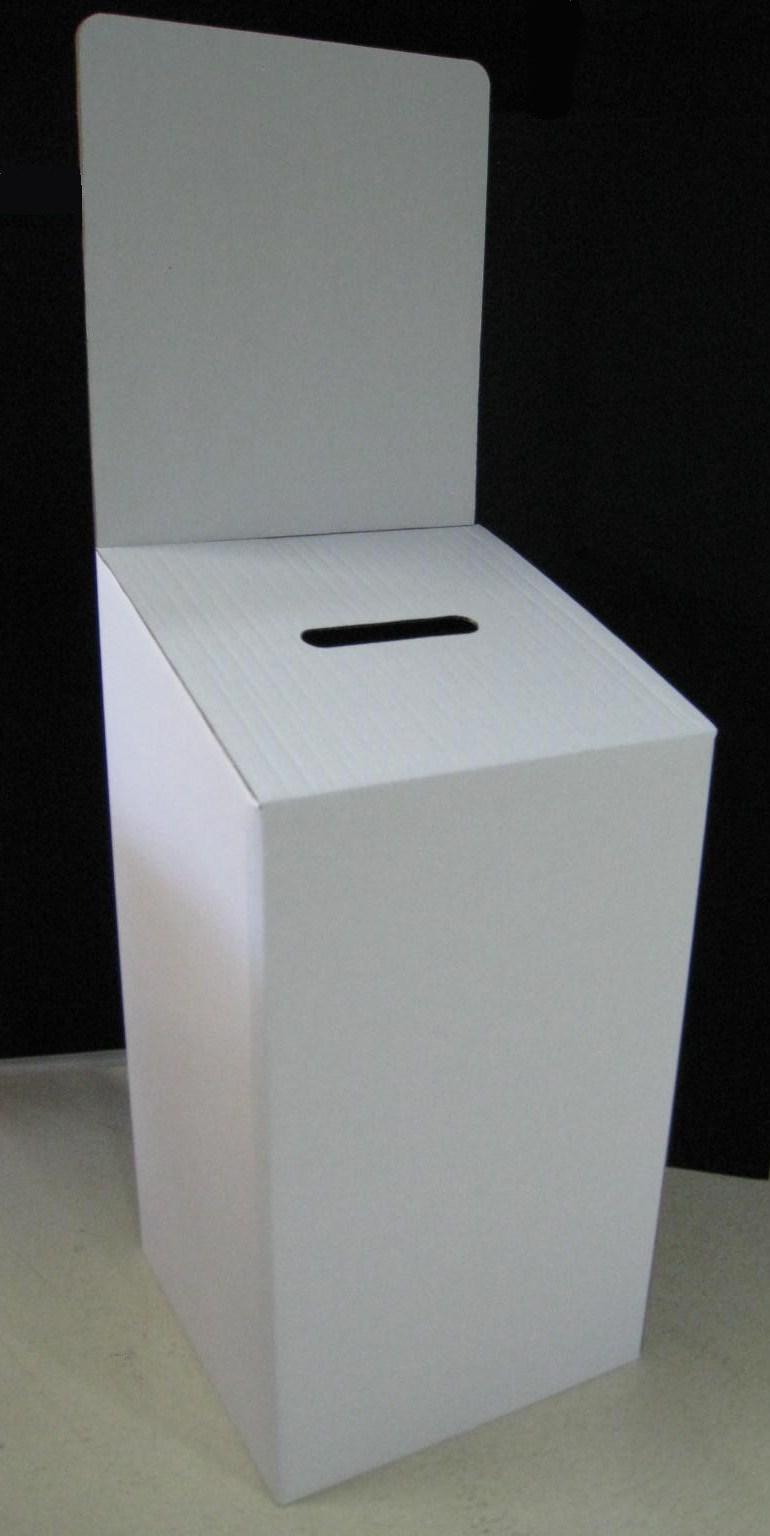
Label: cardboard